Demerath

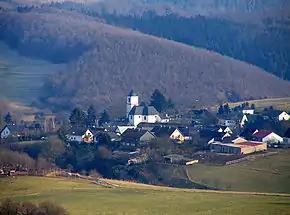
View from the west (Steineberg) of Demerath

Demerath is an "Ortsgemeinde" – a municipality belonging to a "Verbandsgemeinde", a kind of collective municipality – in the Vulkaneifel district in Rhineland-Palatinate, Germany. It belongs to the "Verbandsgemeinde" of Daun, whose seat is in the like-named town.